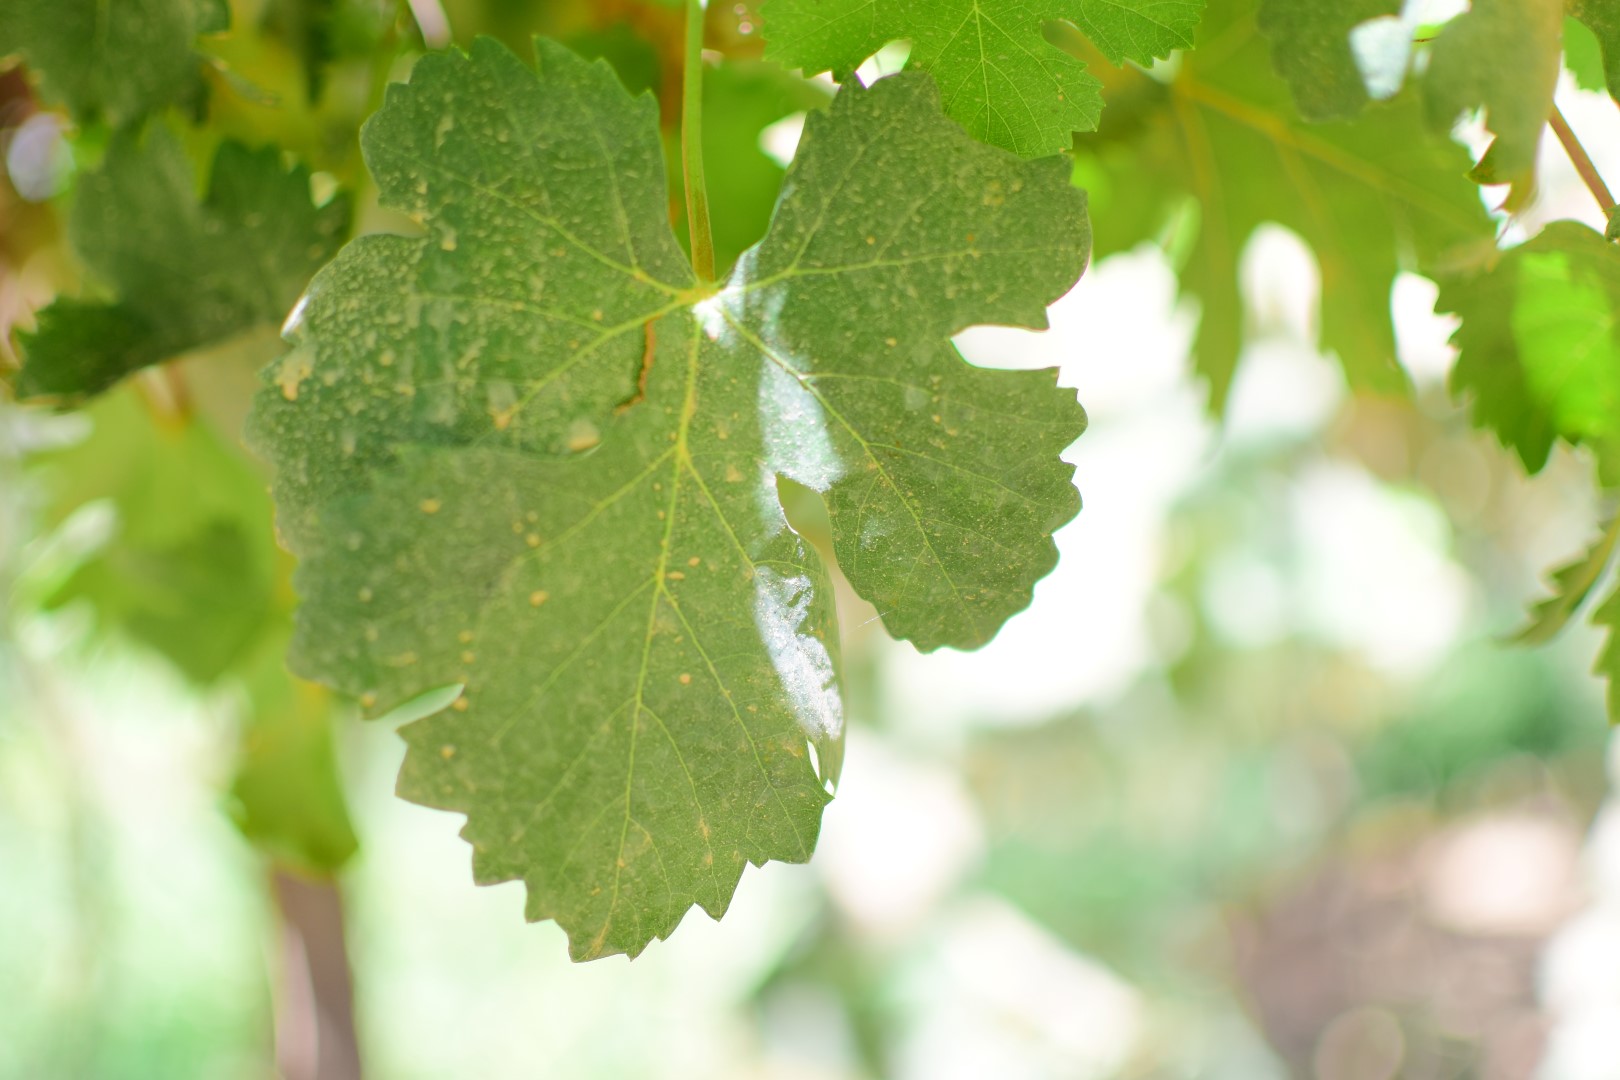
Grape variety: Frinsi